Paleocene

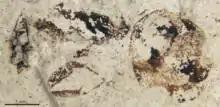
A slab of rock with a faint impression of an ant

Conversely, sharks and rays appear to have been unable to exploit the vacant niches, and recovered the same pre-extinction abundance. There was a faunal turnover of sharks from mackerel sharks to ground sharks, as ground sharks are more suited to hunting the rapidly diversifying ray-finned fish whereas mackerel sharks target larger prey. The first megatoothed shark, "Otodus obliquus"—the ancestor of the giant megalodon—is recorded from the Paleocene.